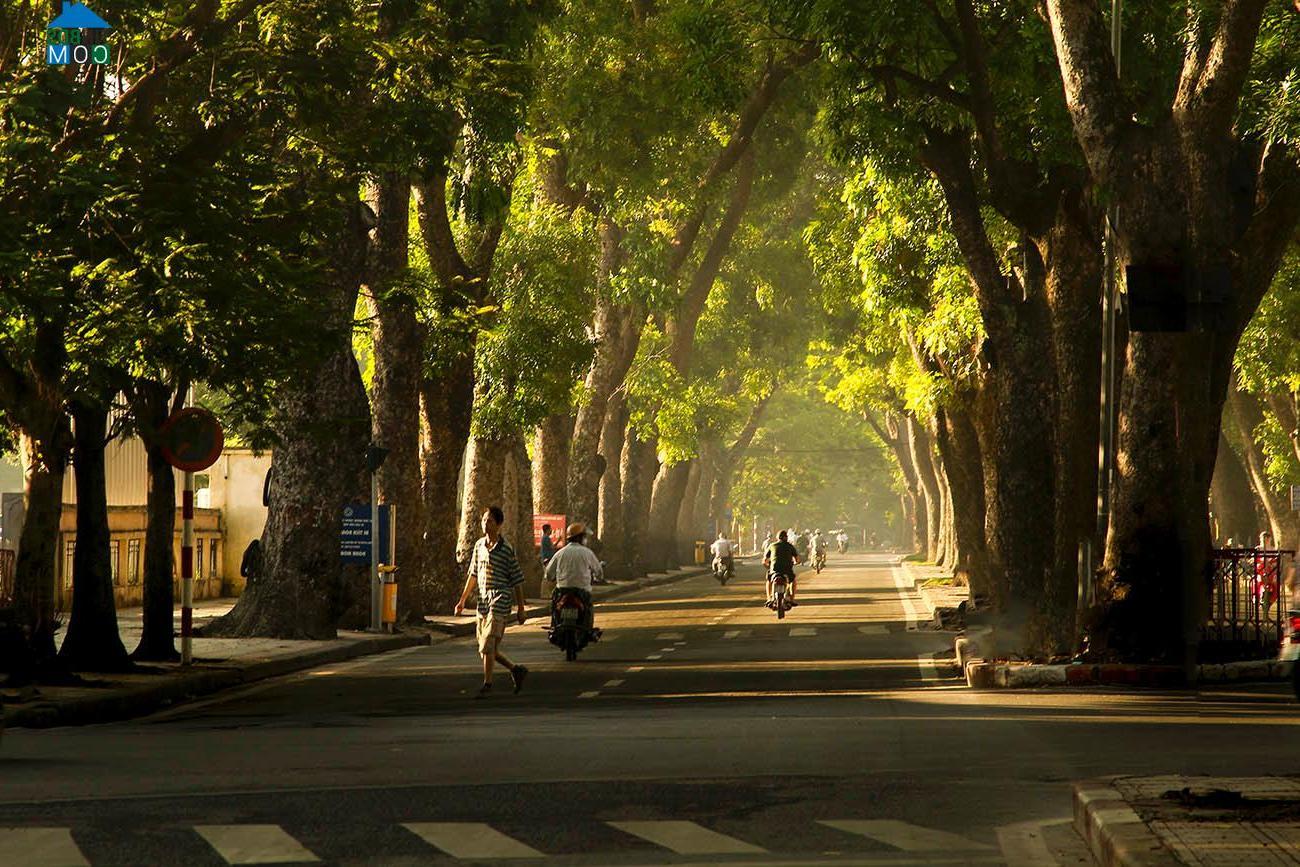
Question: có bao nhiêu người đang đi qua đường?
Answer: có một người đang đi qua đường